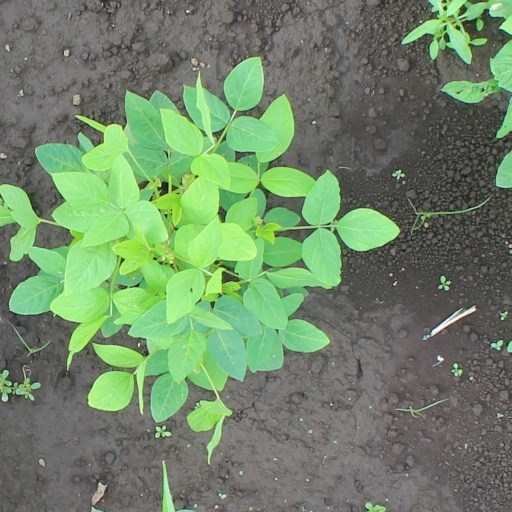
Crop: soybean